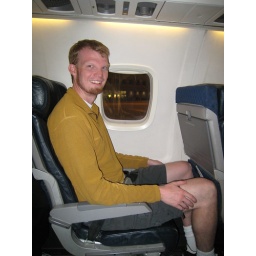
Linden in 'miniature' airplane seats